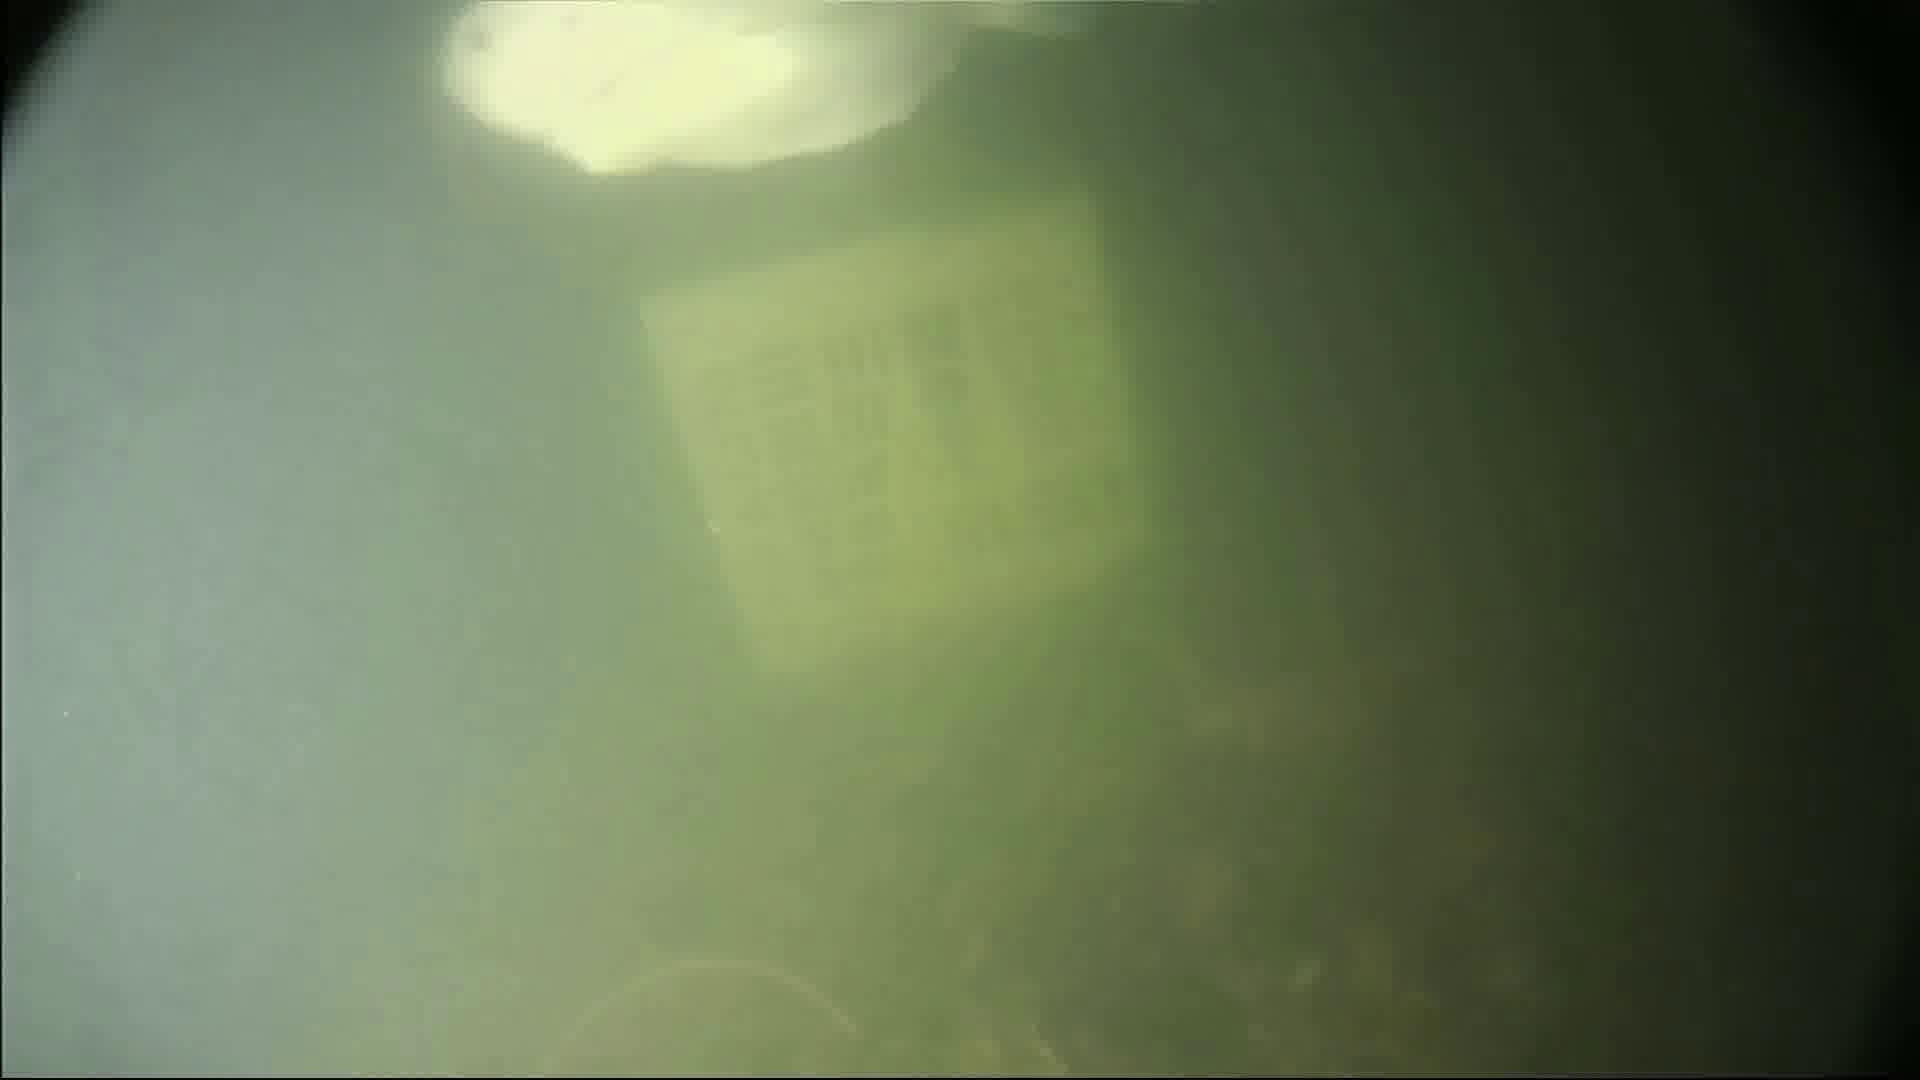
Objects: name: fish